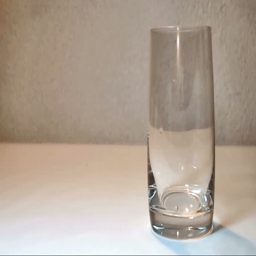
pouring a glass of milk